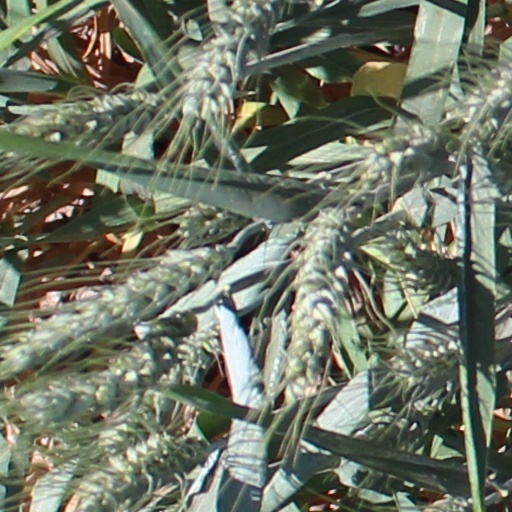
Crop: wheat